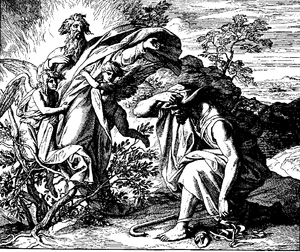
Gravure en bois pour «Die Bibel in Bildern», 1860. Português: Moisés vê Deus no meio da sarça ardente.Êx. 3:2-6."